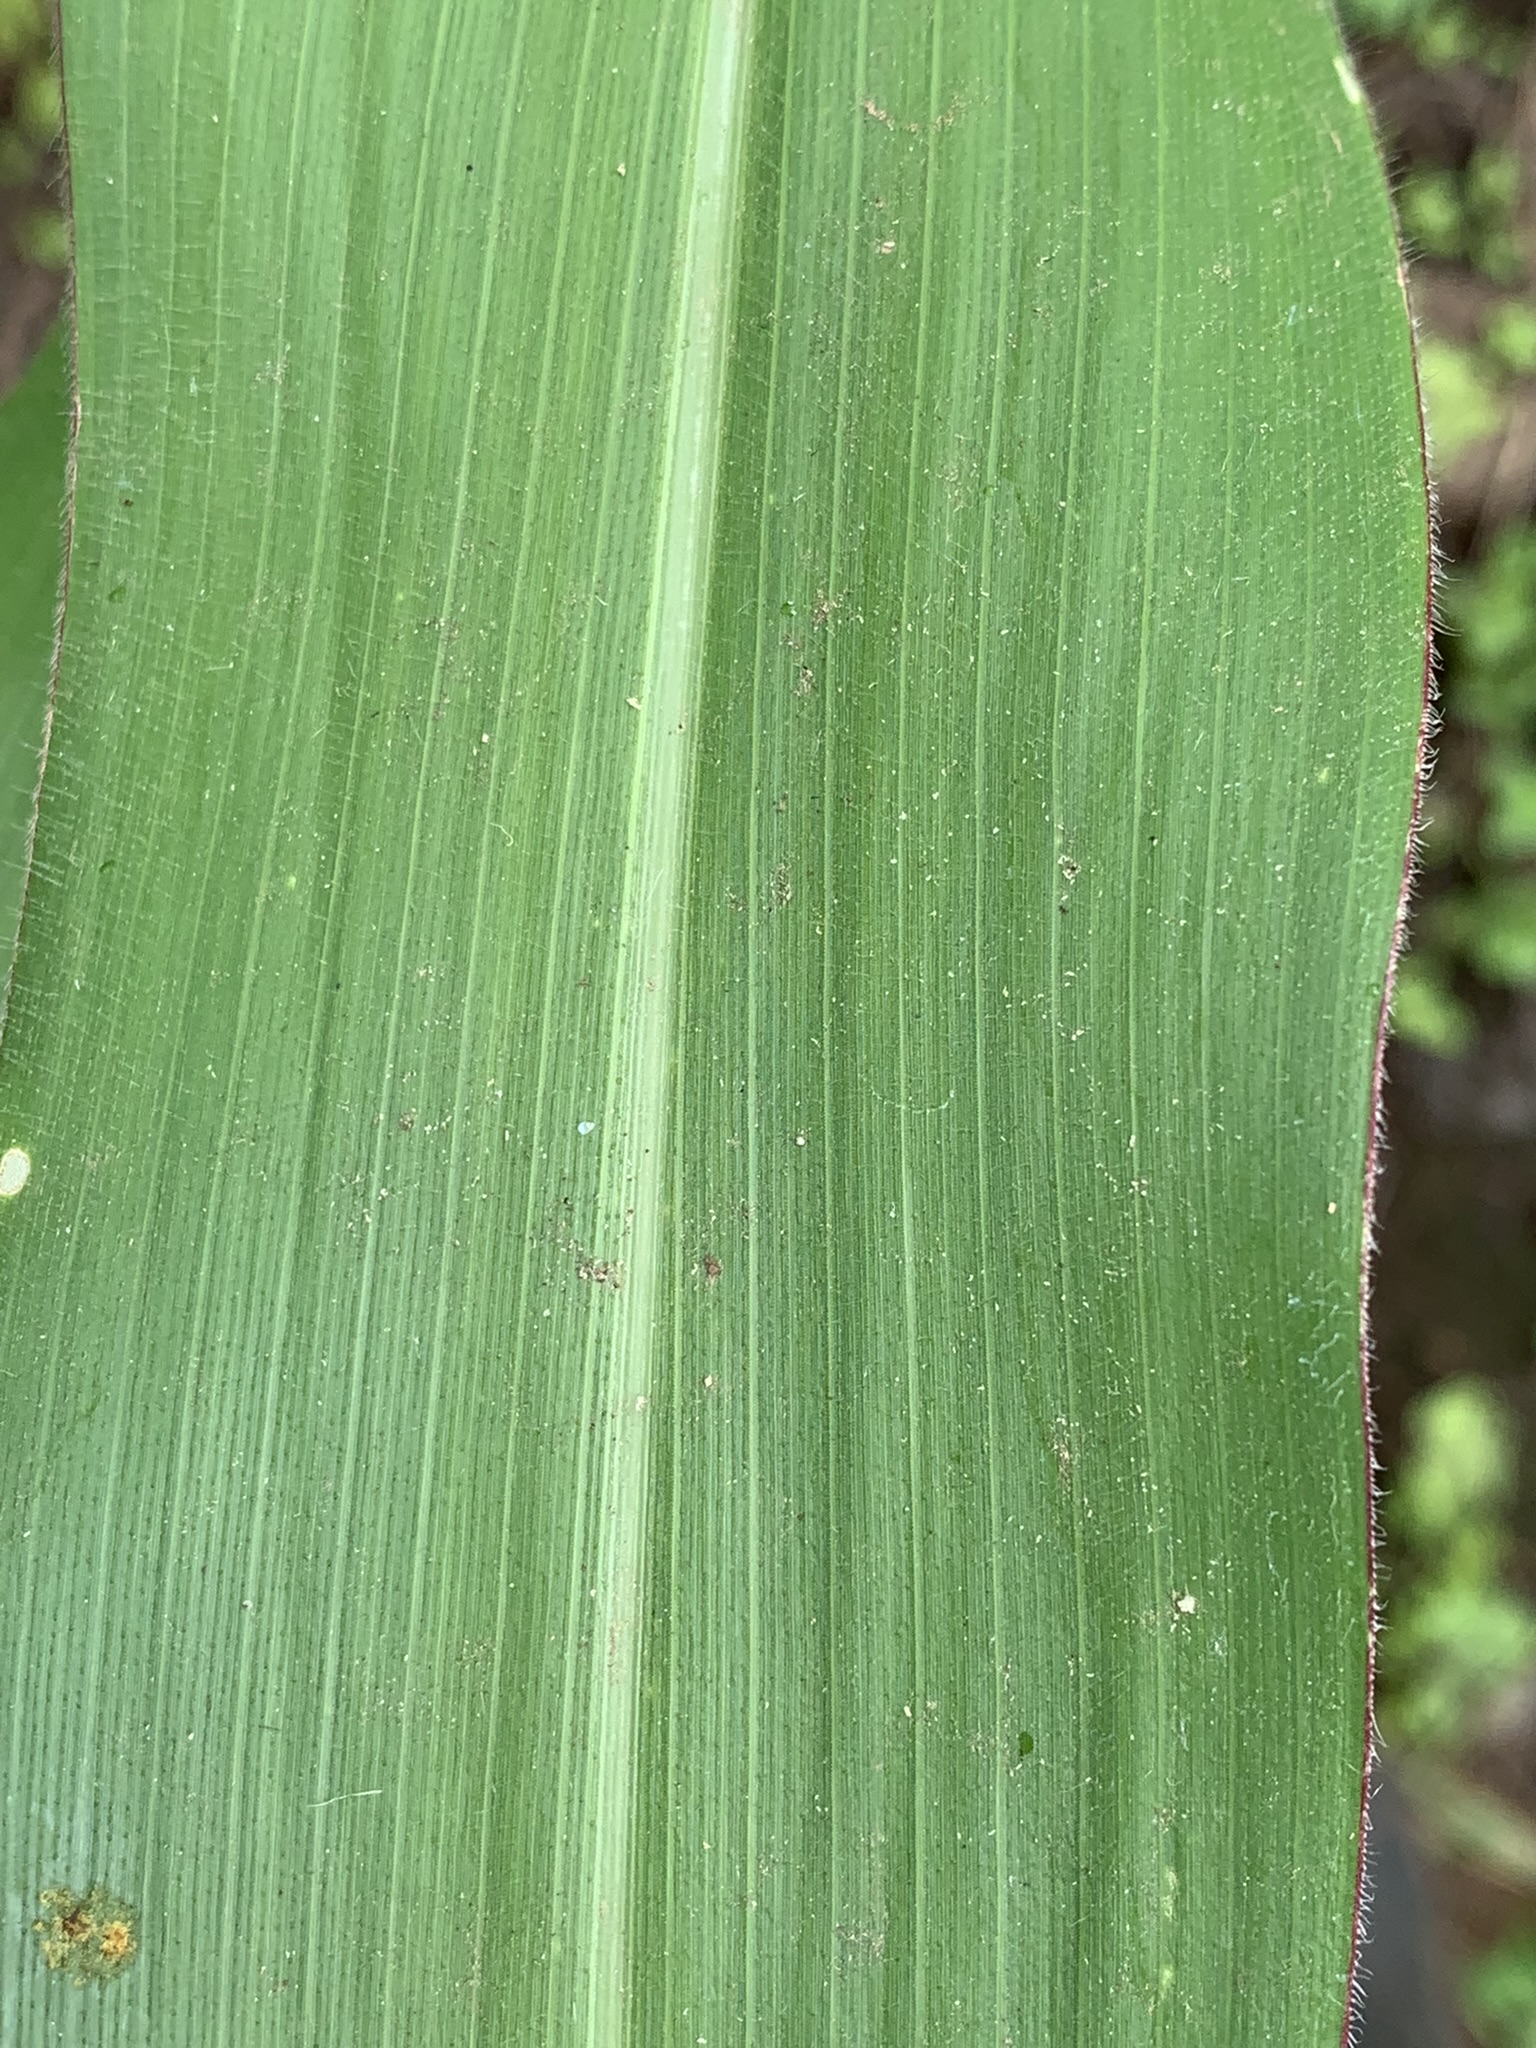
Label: Healthy